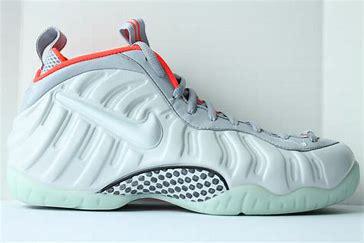
Brand: Nike
Model: Air Foamposite Pro